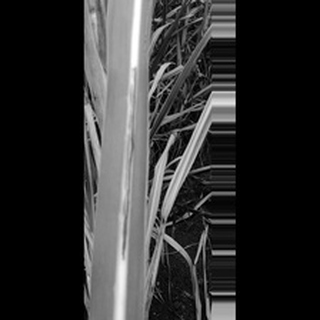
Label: sugarcane_red_rot